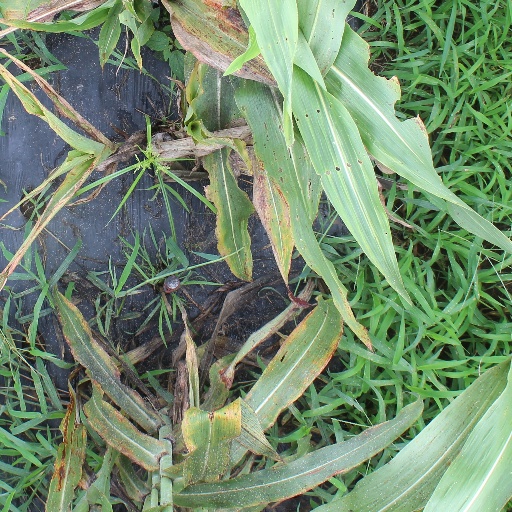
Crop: sorghum